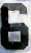
Number: 6